John Pitcairn Jr.

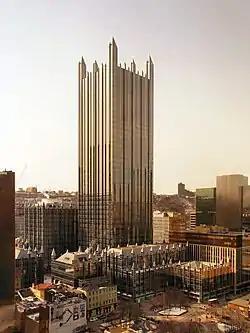
Headquarters of PPG Industries, formerly Pittsburgh Plate Glass Company

In 1883, Pitcairn teamed up with Captain John Baptiste Ford and several others to establish the Pittsburgh Plate Glass Company (PPG). Based in Creighton, Pennsylvania (about 20 miles north of Pittsburgh along the Allegheny River), PPG soon became the United States' first commercially successful producer of high-quality, thick flat glass using the plate process. PPG was also the world's first plate glass plant to power its furnaces with locally produced natural gas, an innovation which rapidly stimulated widespread industrial use of the cleaner-burning fuel.